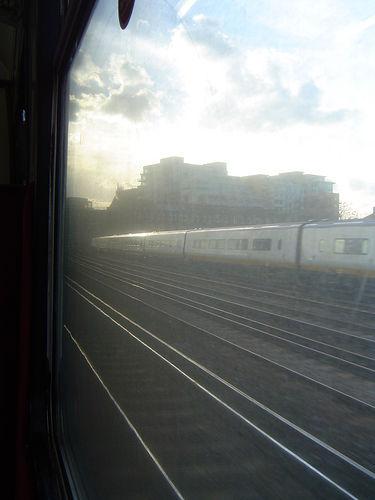
Weather: cloudy or overcast